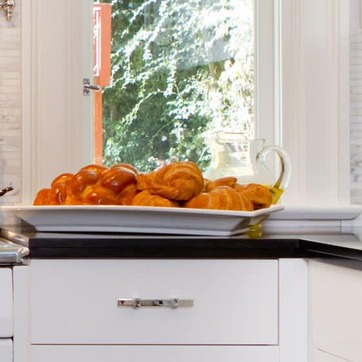
Material: food